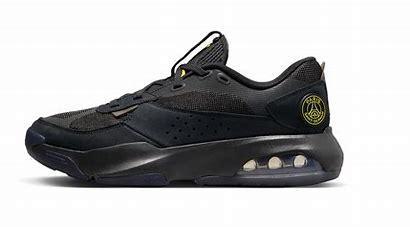
Brand: Jordan
Model: Air 200E